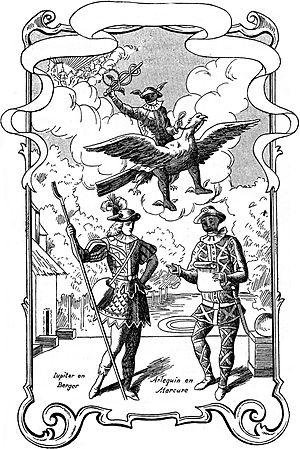
Arlequin, Arlecchino en italien, est un personnage type de la commedia dell'arte qui est apparu au XVIᵉ siècle en Italie, au masque noir et dont le costume est fait de losanges multicolores. Ceux-ci
Comédie-Italienne ou Théâtre-Italien sont des noms qui ont été utilisés pour les pièces de théâtre de langue italienne lorsqu'elles ont été jouées par nombreuses troupes en France, notamment à Paris.